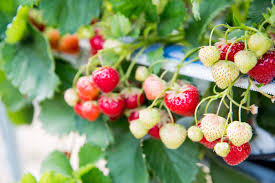
Label: Strawberry